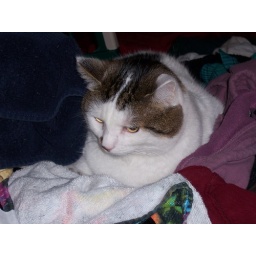
Bella girl in the laundry basket